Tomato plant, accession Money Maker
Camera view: horizontal (90 deg, fisheye); turntable rotation: 90 degrees
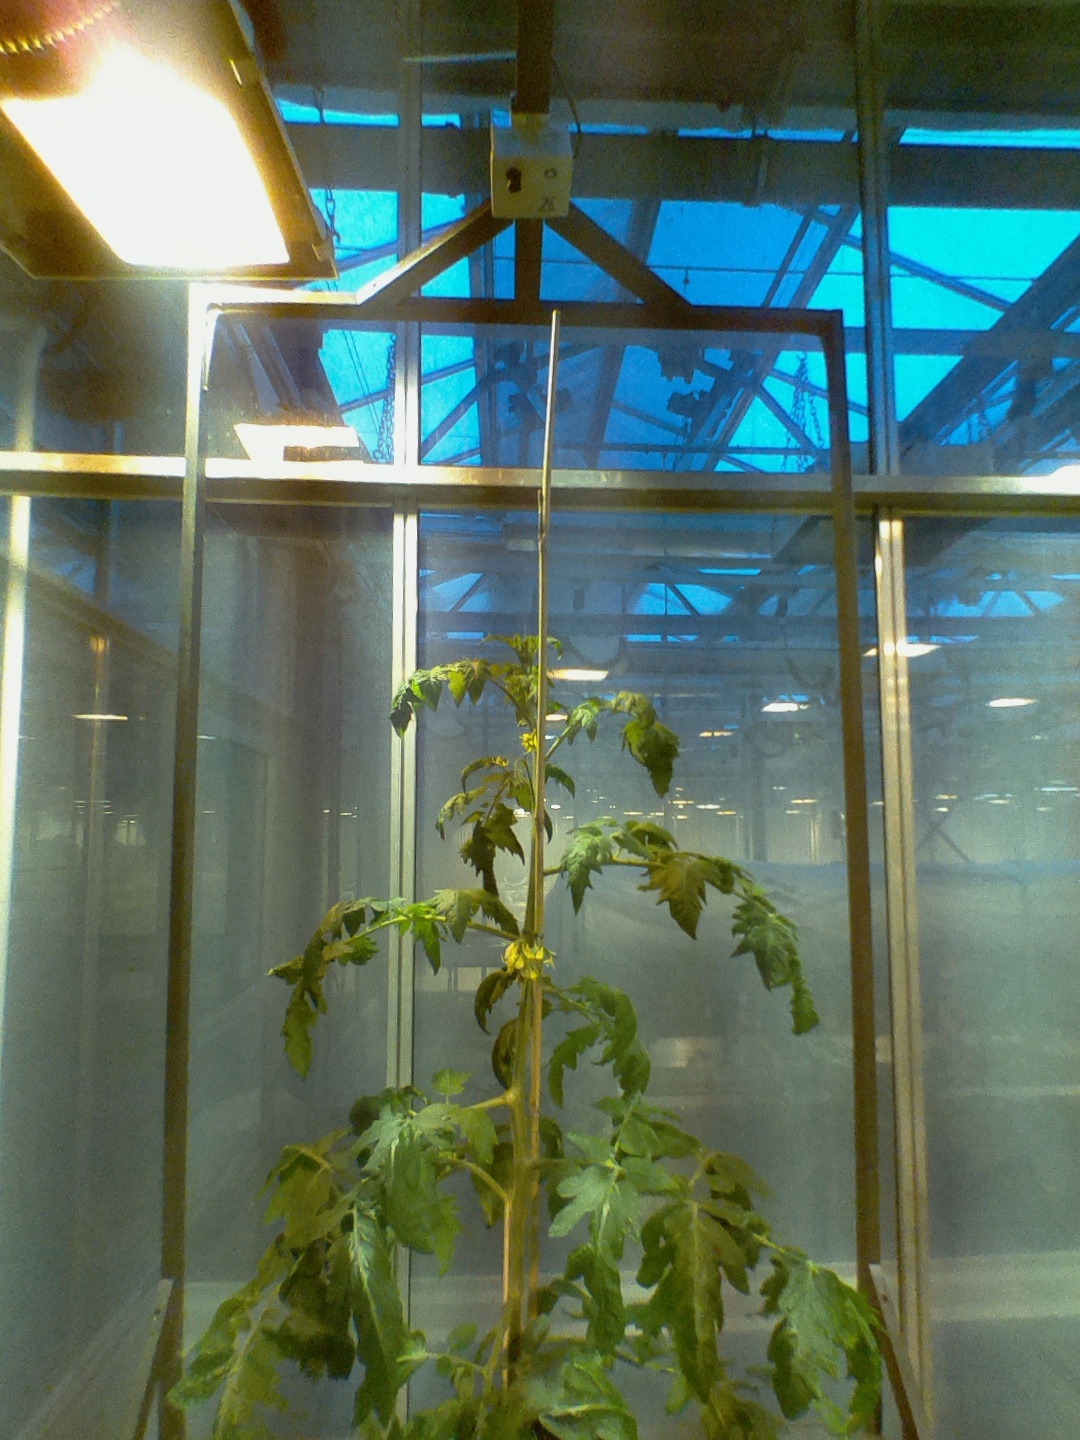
BBCH growth stage 66: Full flowering, 60%-70% of flowers open, more petals falling